Giuseppe Fontana

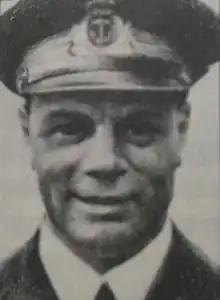

Giuseppe Fontana (22 August 1902 – 10 January 1941) was an Italian naval officer during World War II.